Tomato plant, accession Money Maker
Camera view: bottom (45 deg); turntable rotation: 240 degrees
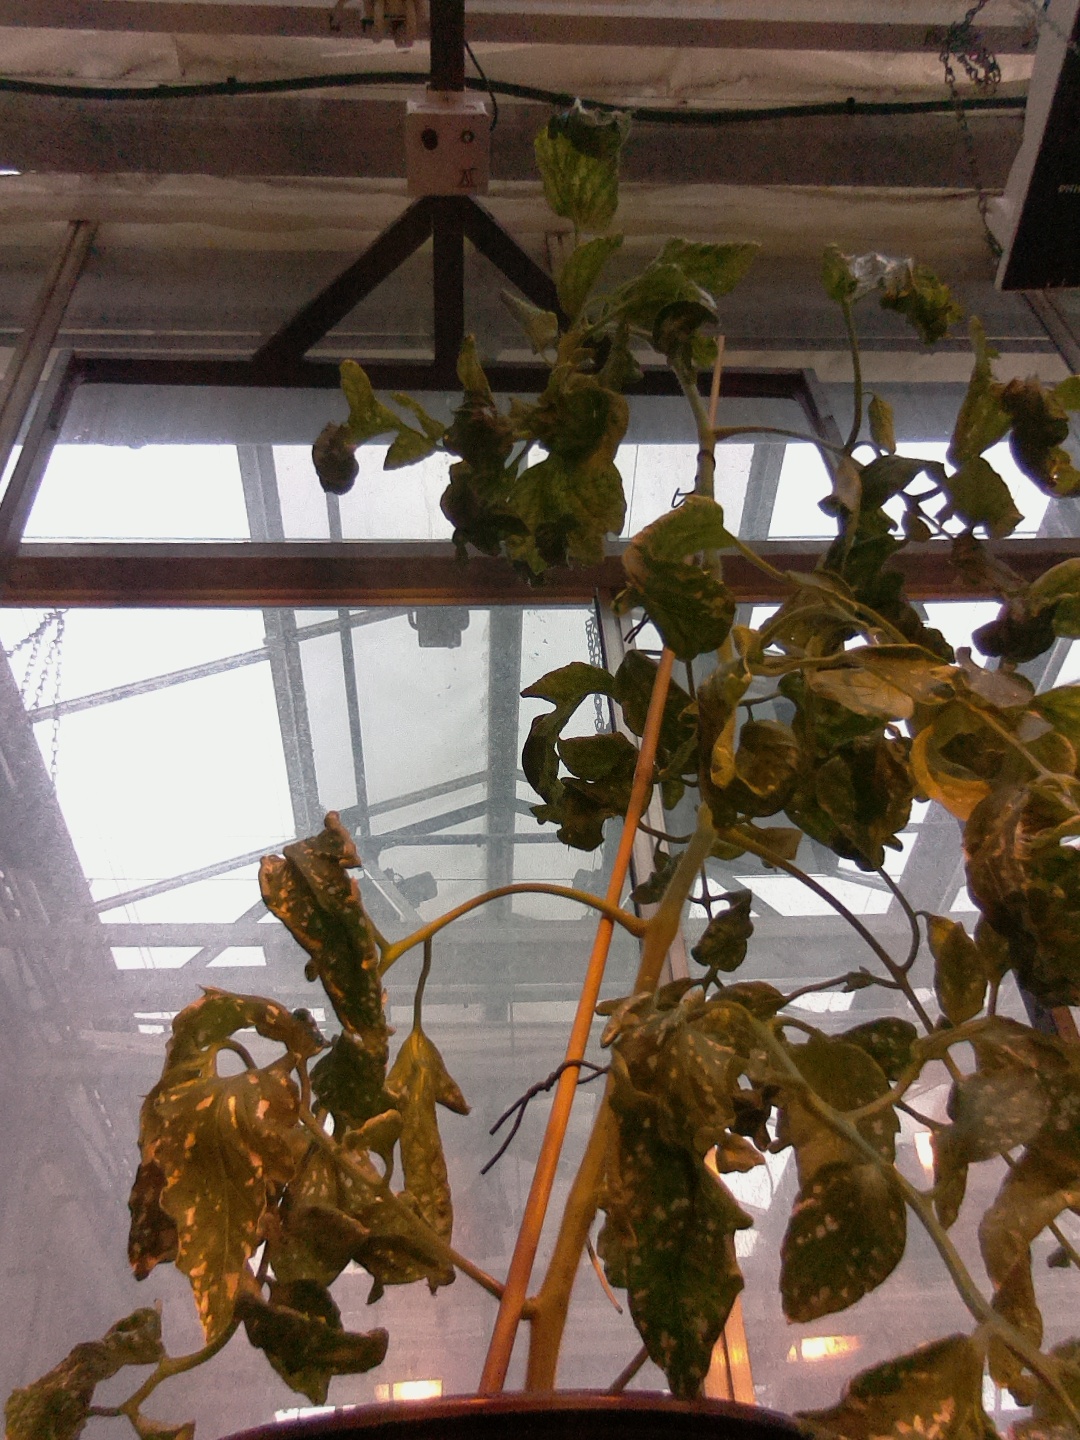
BBCH growth stage 52: 2 inflorescences visible